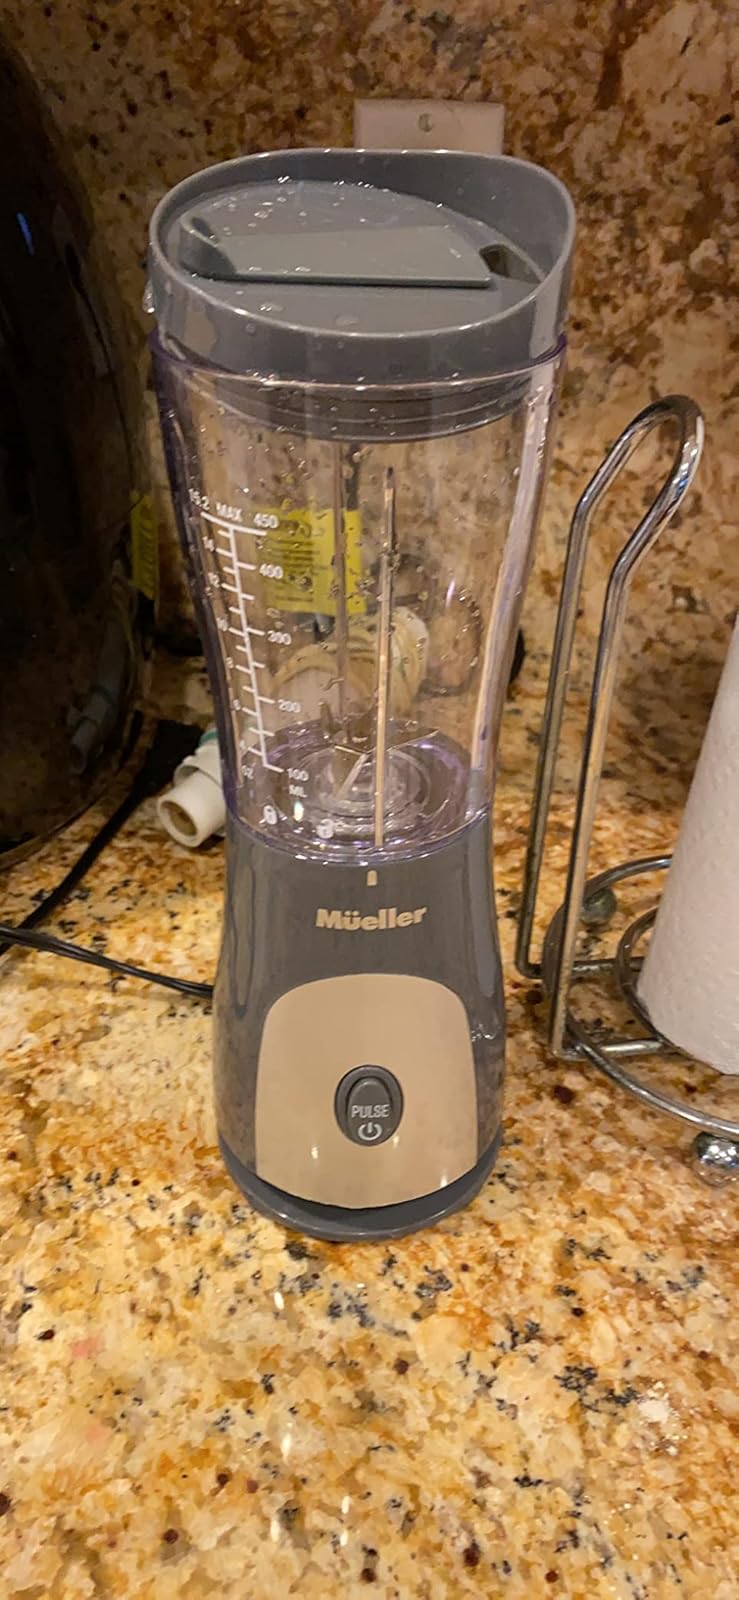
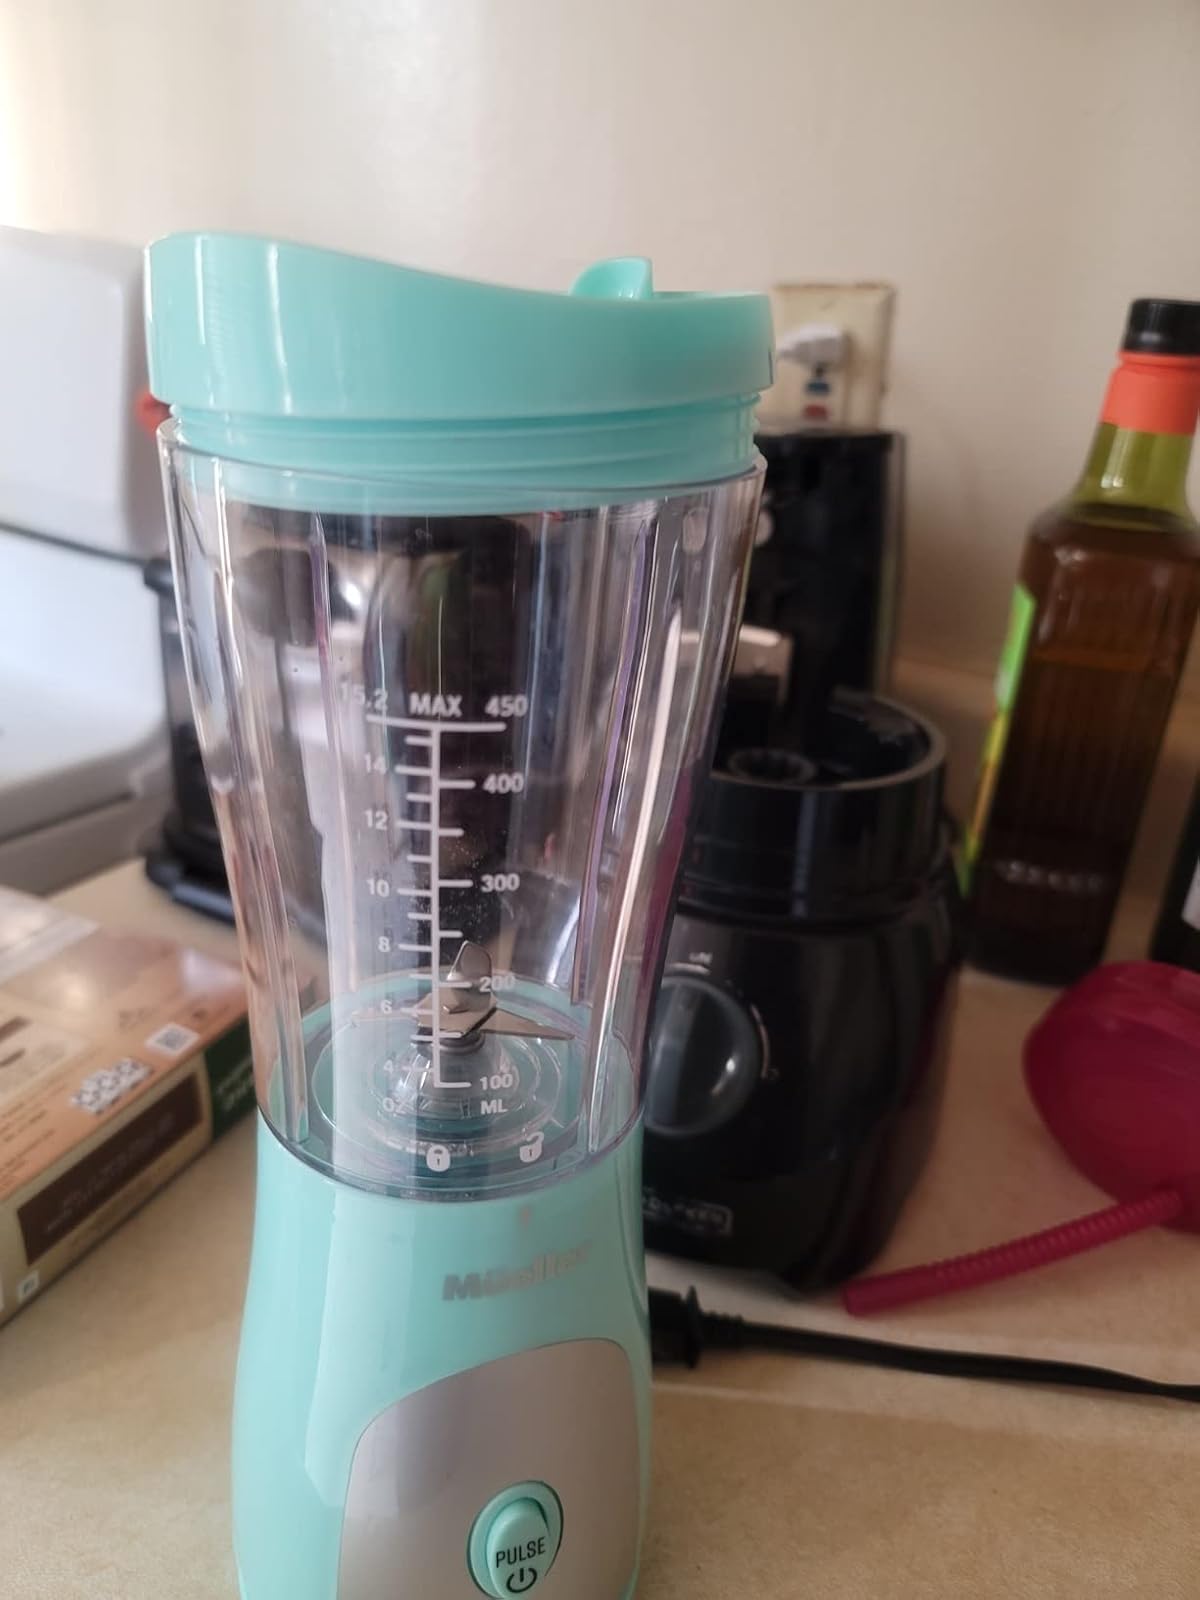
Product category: items_blender
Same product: no